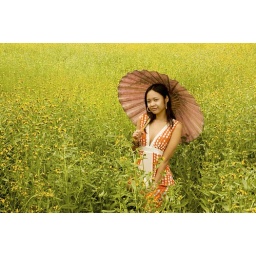
The girl in the field